Surabaya

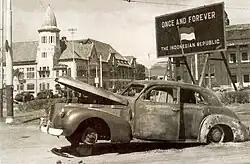
The burnt-out car of Brigadier Mallaby on the spot where he was killed by pro-independence Indonesian soldiers during the Battle of Surabaya on 31 October 1945

The Battle of Surabaya, started after the "Arek-Arek Suroboyo" killed British Brigadier Aubertin Mallaby on 30 October 1945, near "Jembatan Merah", allegedly with a stray bullet. The Allies gave an ultimatum to the Republicans inside the city to surrender, but they refused. The ensuing battle, which cost thousands of lives, took place on 10 November, which Indonesians subsequently celebrate as "Hari Pahlawan" (Heroes' Day). The incident of the red-white flag (the Dutch flag at the top of Yamato Hotel's tower that was torn into the Indonesian red-white flag) by Bung Tomo is also recorded as a heroic feat during the struggle over the city.